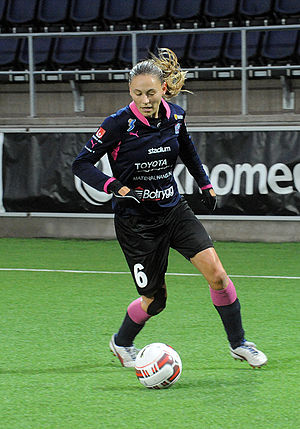
Mariann Gajhede
Mariann Gajhede Knudsen er en tidligere professionel fodboldspiller fra Danmark. Hun spillede central midtbane for Linköpings FC i Sveriges Damallsvenskan, samt tidligere for Fortuna Hjørring og B52 i Danmark.